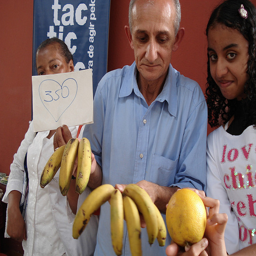
Three people standing in a row, one holding fruit, one holding a sign and one smiling.
Two older man holding bananas is between two women.
A man holding a couple of  bunches of bananas.
A woman holding a sign, a man holding bananas and a girl holding a fruit.
An older man that is holding two bunches of bananas in his hands, and standing next to a young woman and a lady.